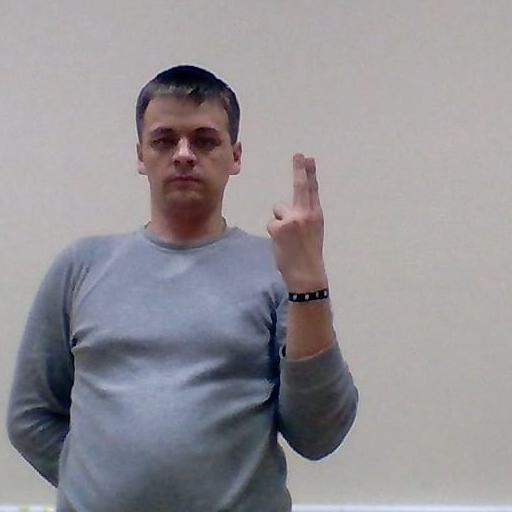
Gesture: two_up_inverted